Franconia

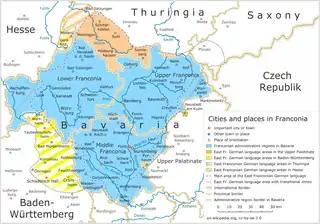
The present-day Upper, Lower and Middle Franconian administrative districts (in blue), with adjacent East Franconian language areas in Thuringia (tan) and in Baden-Württemberg (yellow)

In the east, the Fichtel Mountains lead to Vogtland, Bohemian Egerland ("Chebsko") in the Czech Republic, and the Bavarian Upper Palatinate. The hills of the Franconian Jura in the south mark the border with the Upper Bavarian region ("Altbayern"), historical Swabia, and the Danube basin. The northern parts of the Upper Bavarian Eichstätt District, territory of the historical Bishopric of Eichstätt, are also counted as part of Franconia.